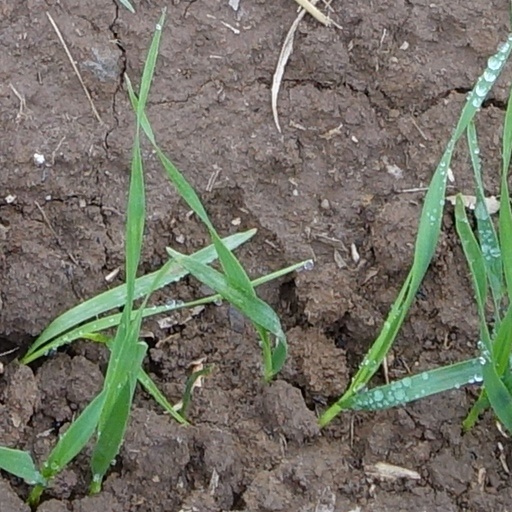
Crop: wheat